Messier 74

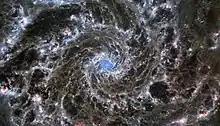
M74 observed by JWST

In July 2022, it was observed by the James Webb Space Telescope.